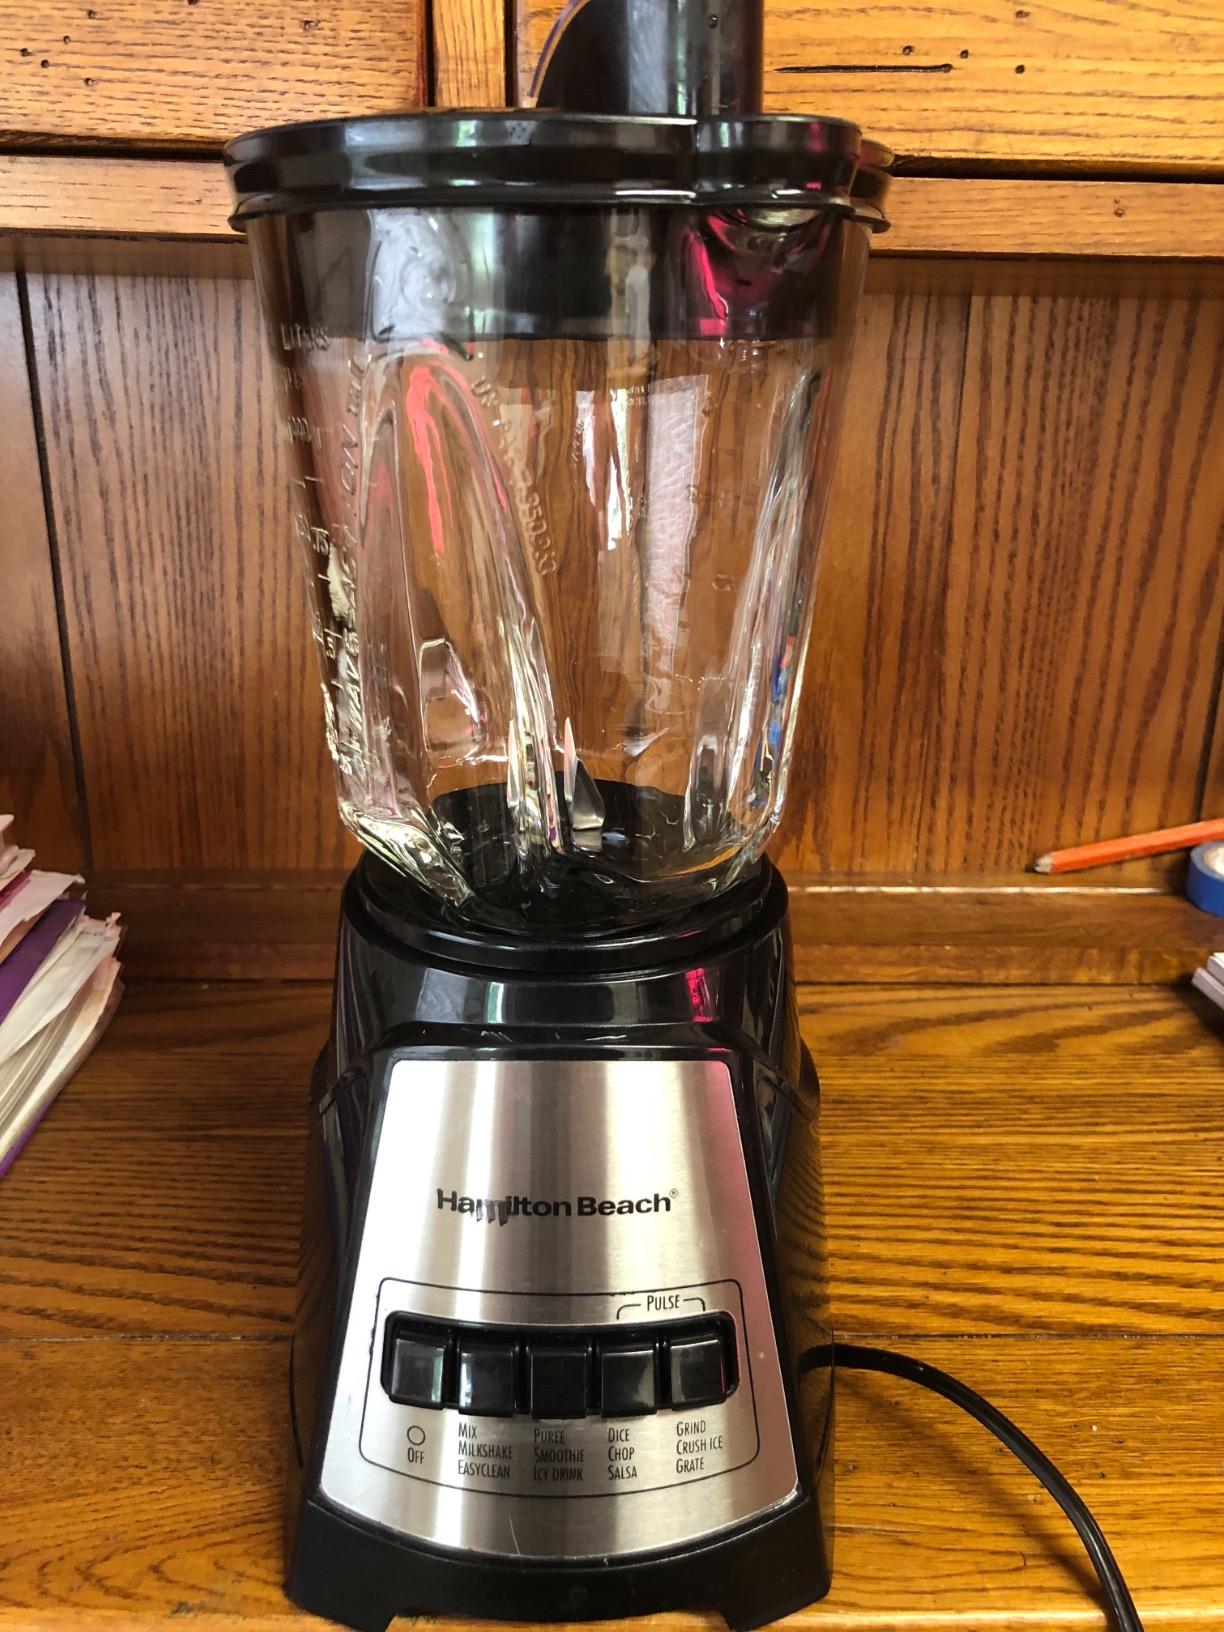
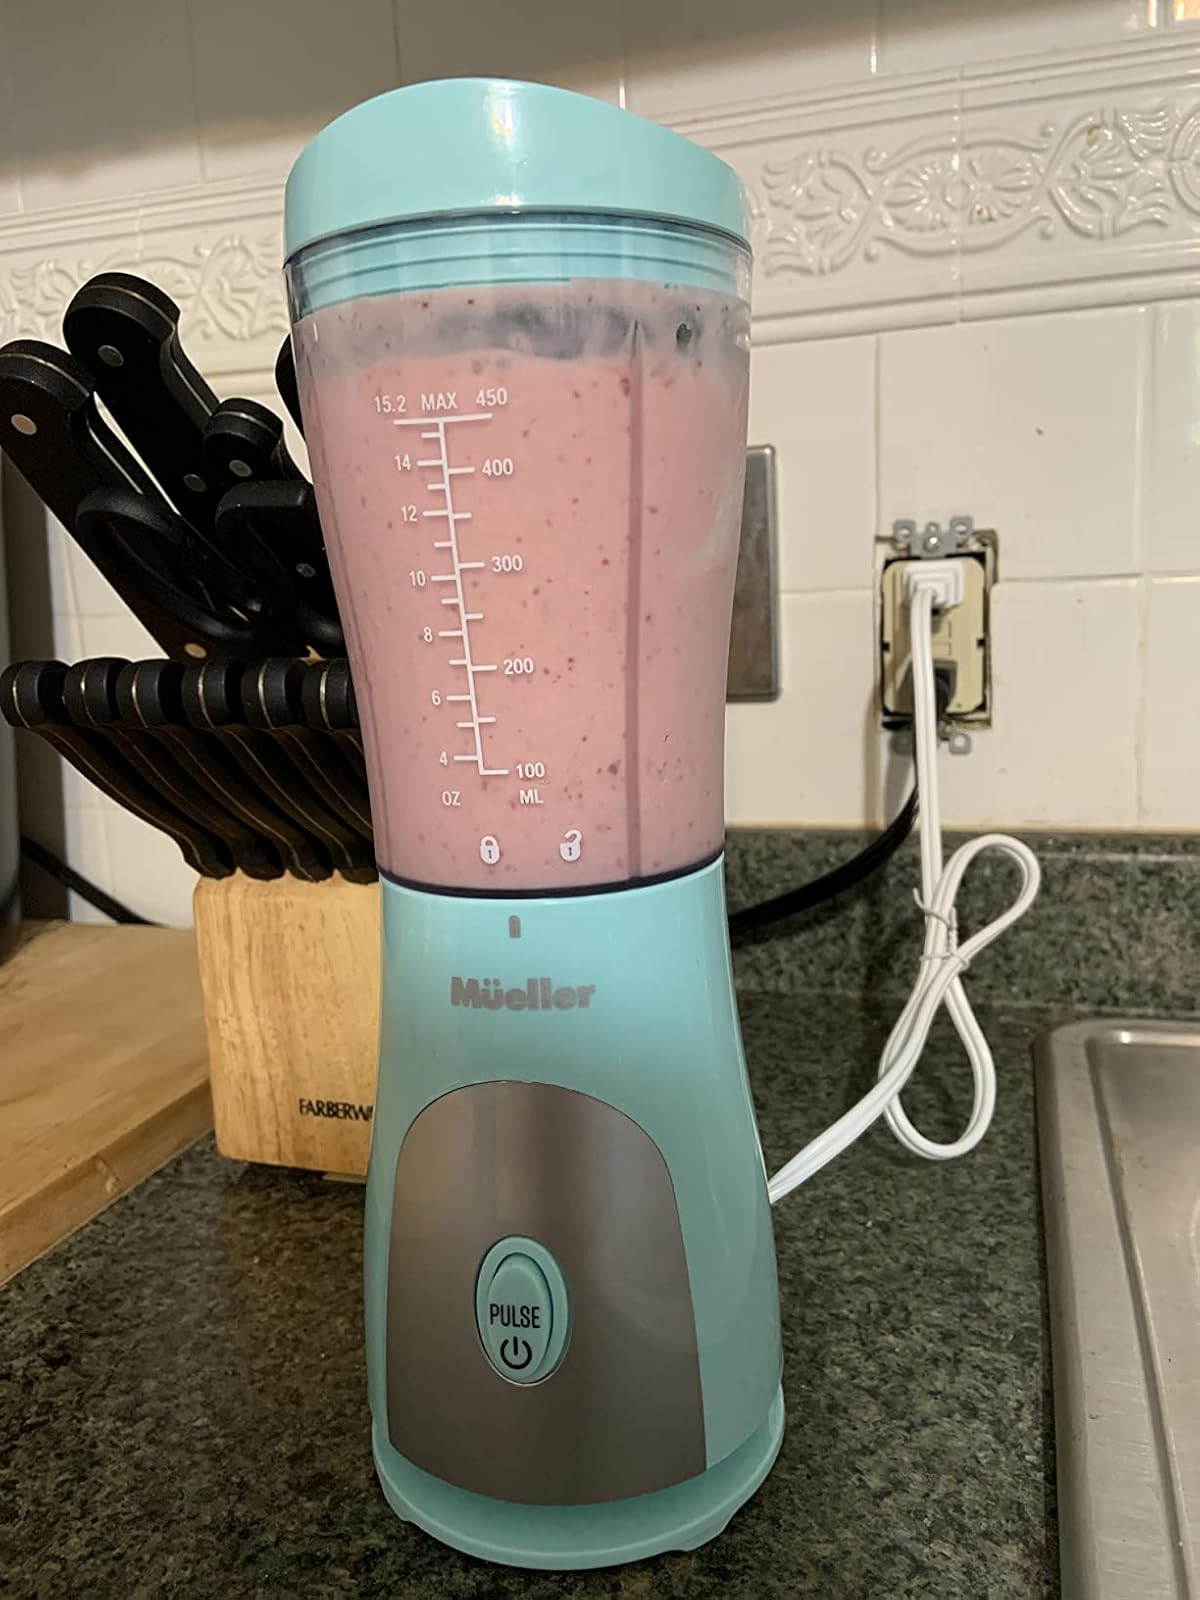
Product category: items_blender
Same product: no